Hans Grünberg

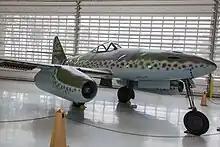
A color photo of a twin engine jet-fighter aircraft standing in a hangar.

JG 7 "Nowotny" was the first operational jet fighter wing in the world and was named after Walter Nowotny, who was killed in action on 8 November 1944. Nowotny, a fighter pilot credited with 258 aerial victories and recipient of the Knight's Cross of the Iron Cross with Oak Leaves, Swords and Diamonds, had been assessing the Me 262 jet aircraft under operational conditions. JG 7 "Nowotny" was equipped with the Me 262, an aircraft which was heavily armed and faster than any Allied fighter. "General der Jagdflieger" (General of the Fighter Force) Adolf Galland hoped that the Me 262 would compensate for the Allies' numerical superiority. On 12 November 1944, the "Oberkommando der Luftwaffe" (OKL—Air Force High Command) ordered JG 7 "Nowotny" to be equipped with the Me 262. Galland appointed "Oberst" Johannes Steinhoff as its first "Geschwaderkommodore" (wing commander).